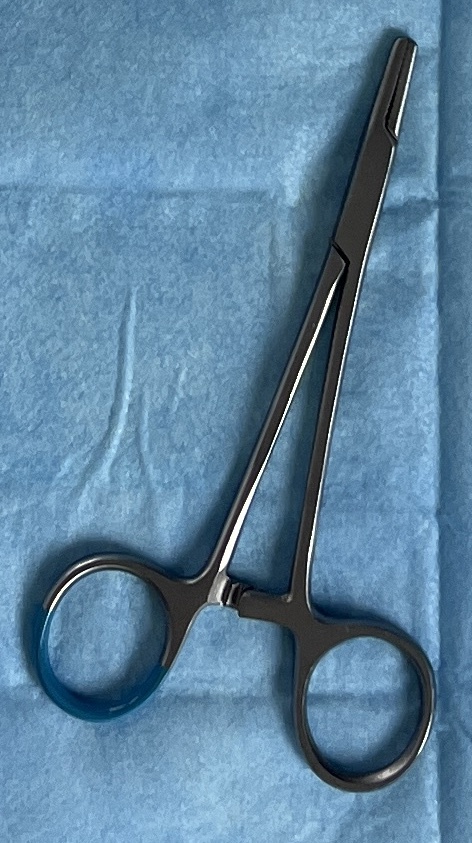
Hinged instrument state: closed